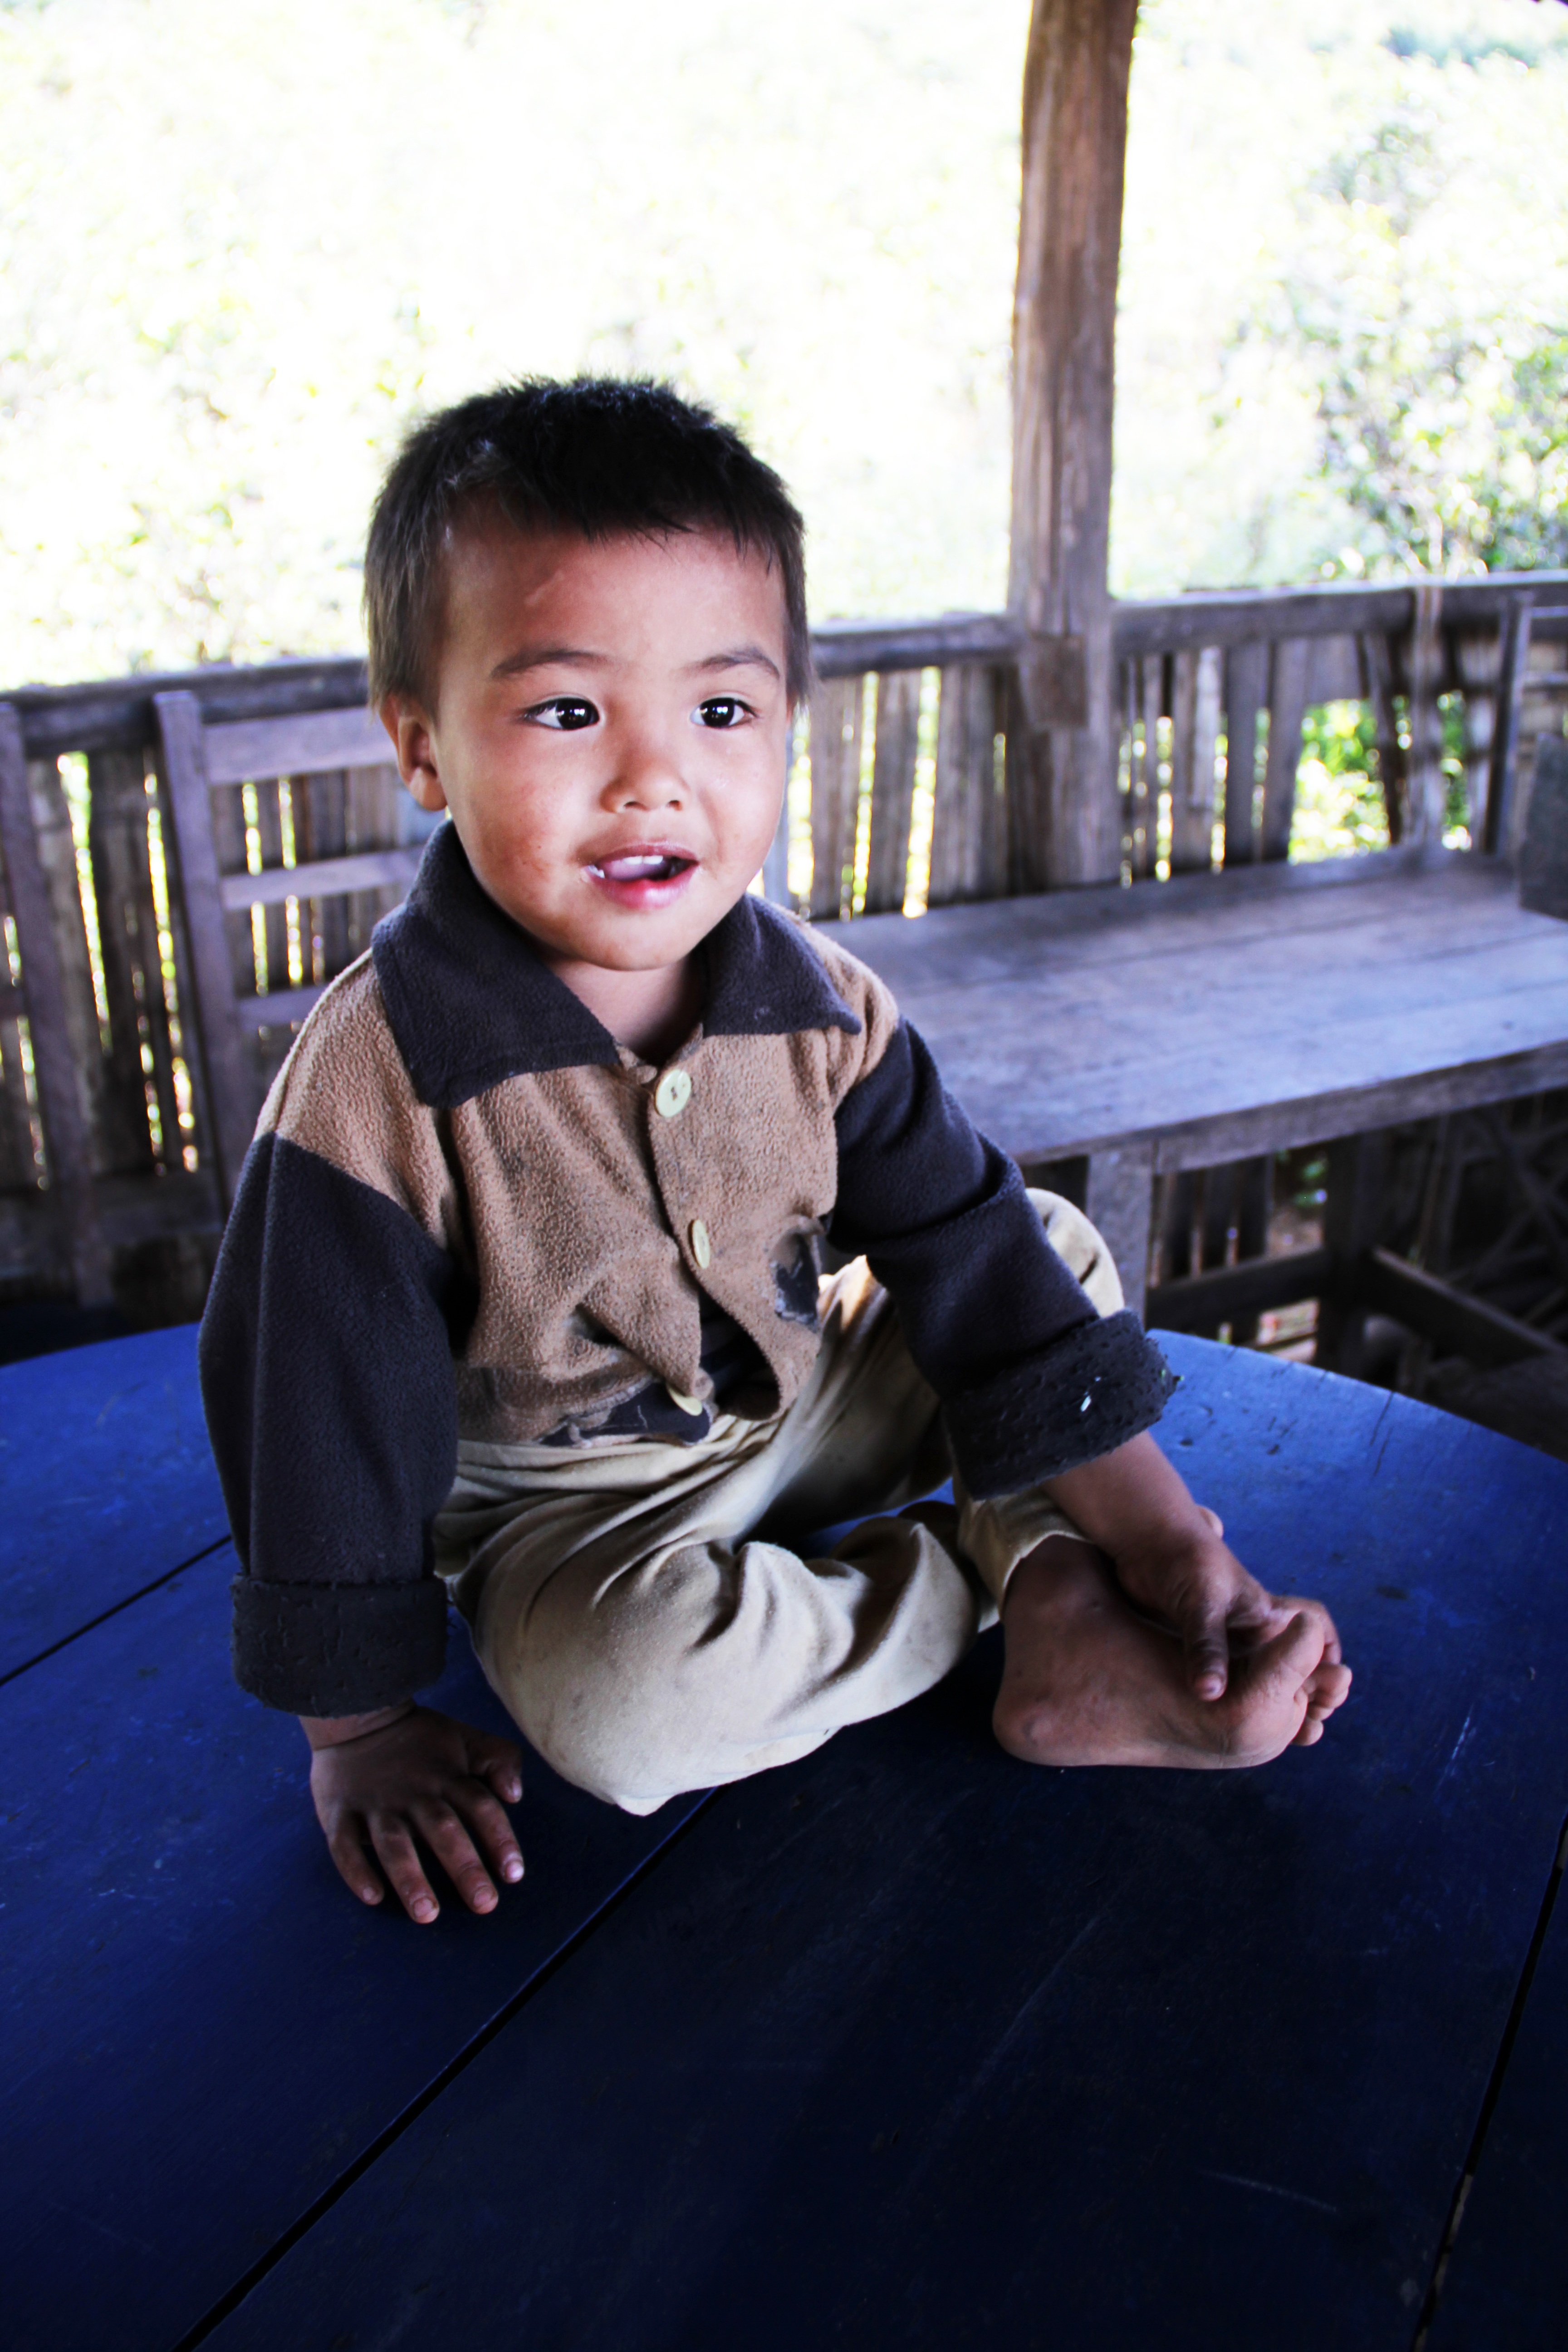
person, people, play, male, portrait, young, sitting, child, curiosity, toddler, image, small child, human positions